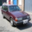
Label: automobile